(fdp)

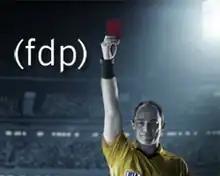

(fdp) is a Brazilian comedy-drama television series created by José Roberto Torero and Marcus Aurelius Pimenta and produced by HBO Latin America in partnership with Prodigo Films.